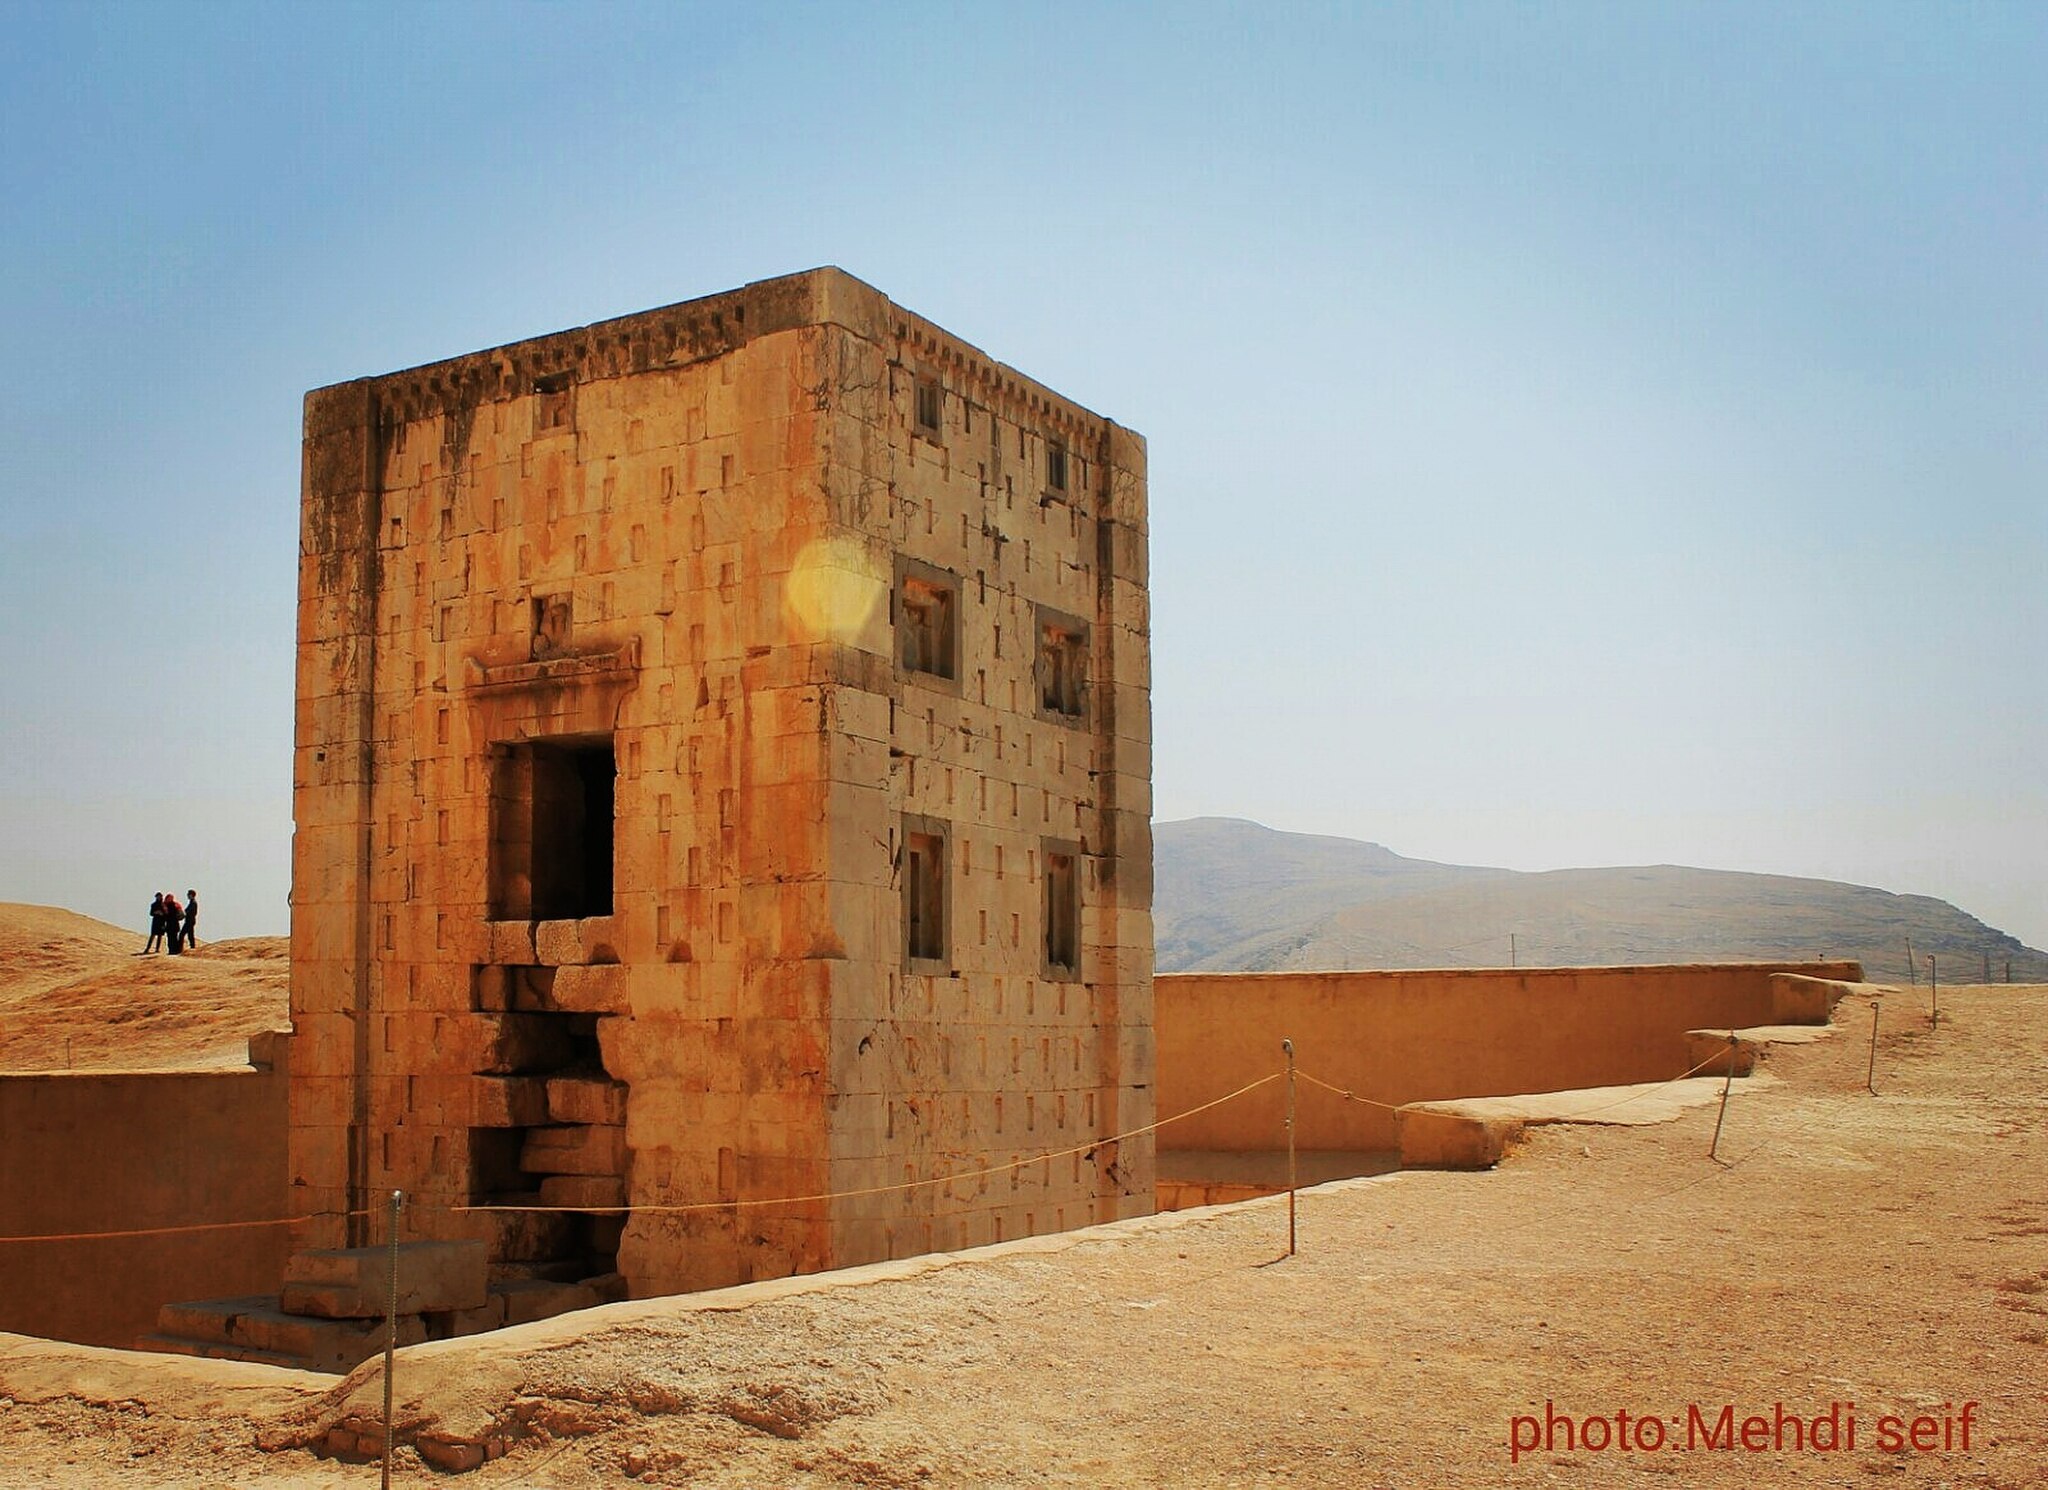
Title: کعبه زرتشت
Date: 2016-10-05
Categories: Ka'ba-ye Zartosht, Self-published work, Images from Wiki Loves Monuments 2016, Cultural heritage monuments in Iran with known IDs, Uploaded via Campaign:wlm-ir, Images from Wiki Loves Monuments 2016 in Iran, Images from Wiki Loves Monuments in Marvdasht, Iran photographs taken on 2016-10-05